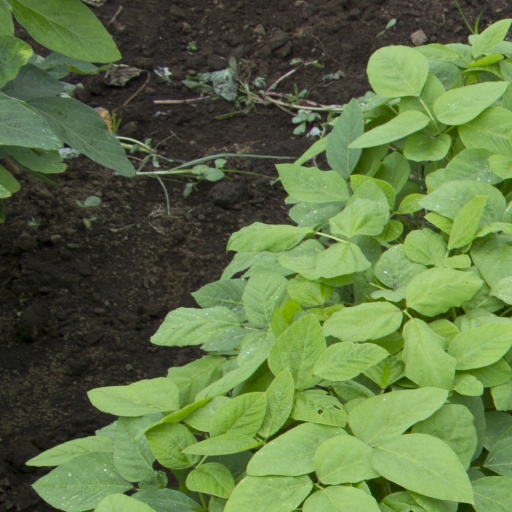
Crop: soybean